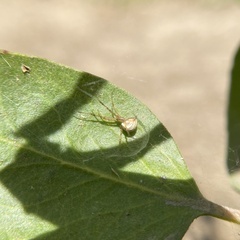
Species: Lactrodectus_hesperus